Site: brandenburg
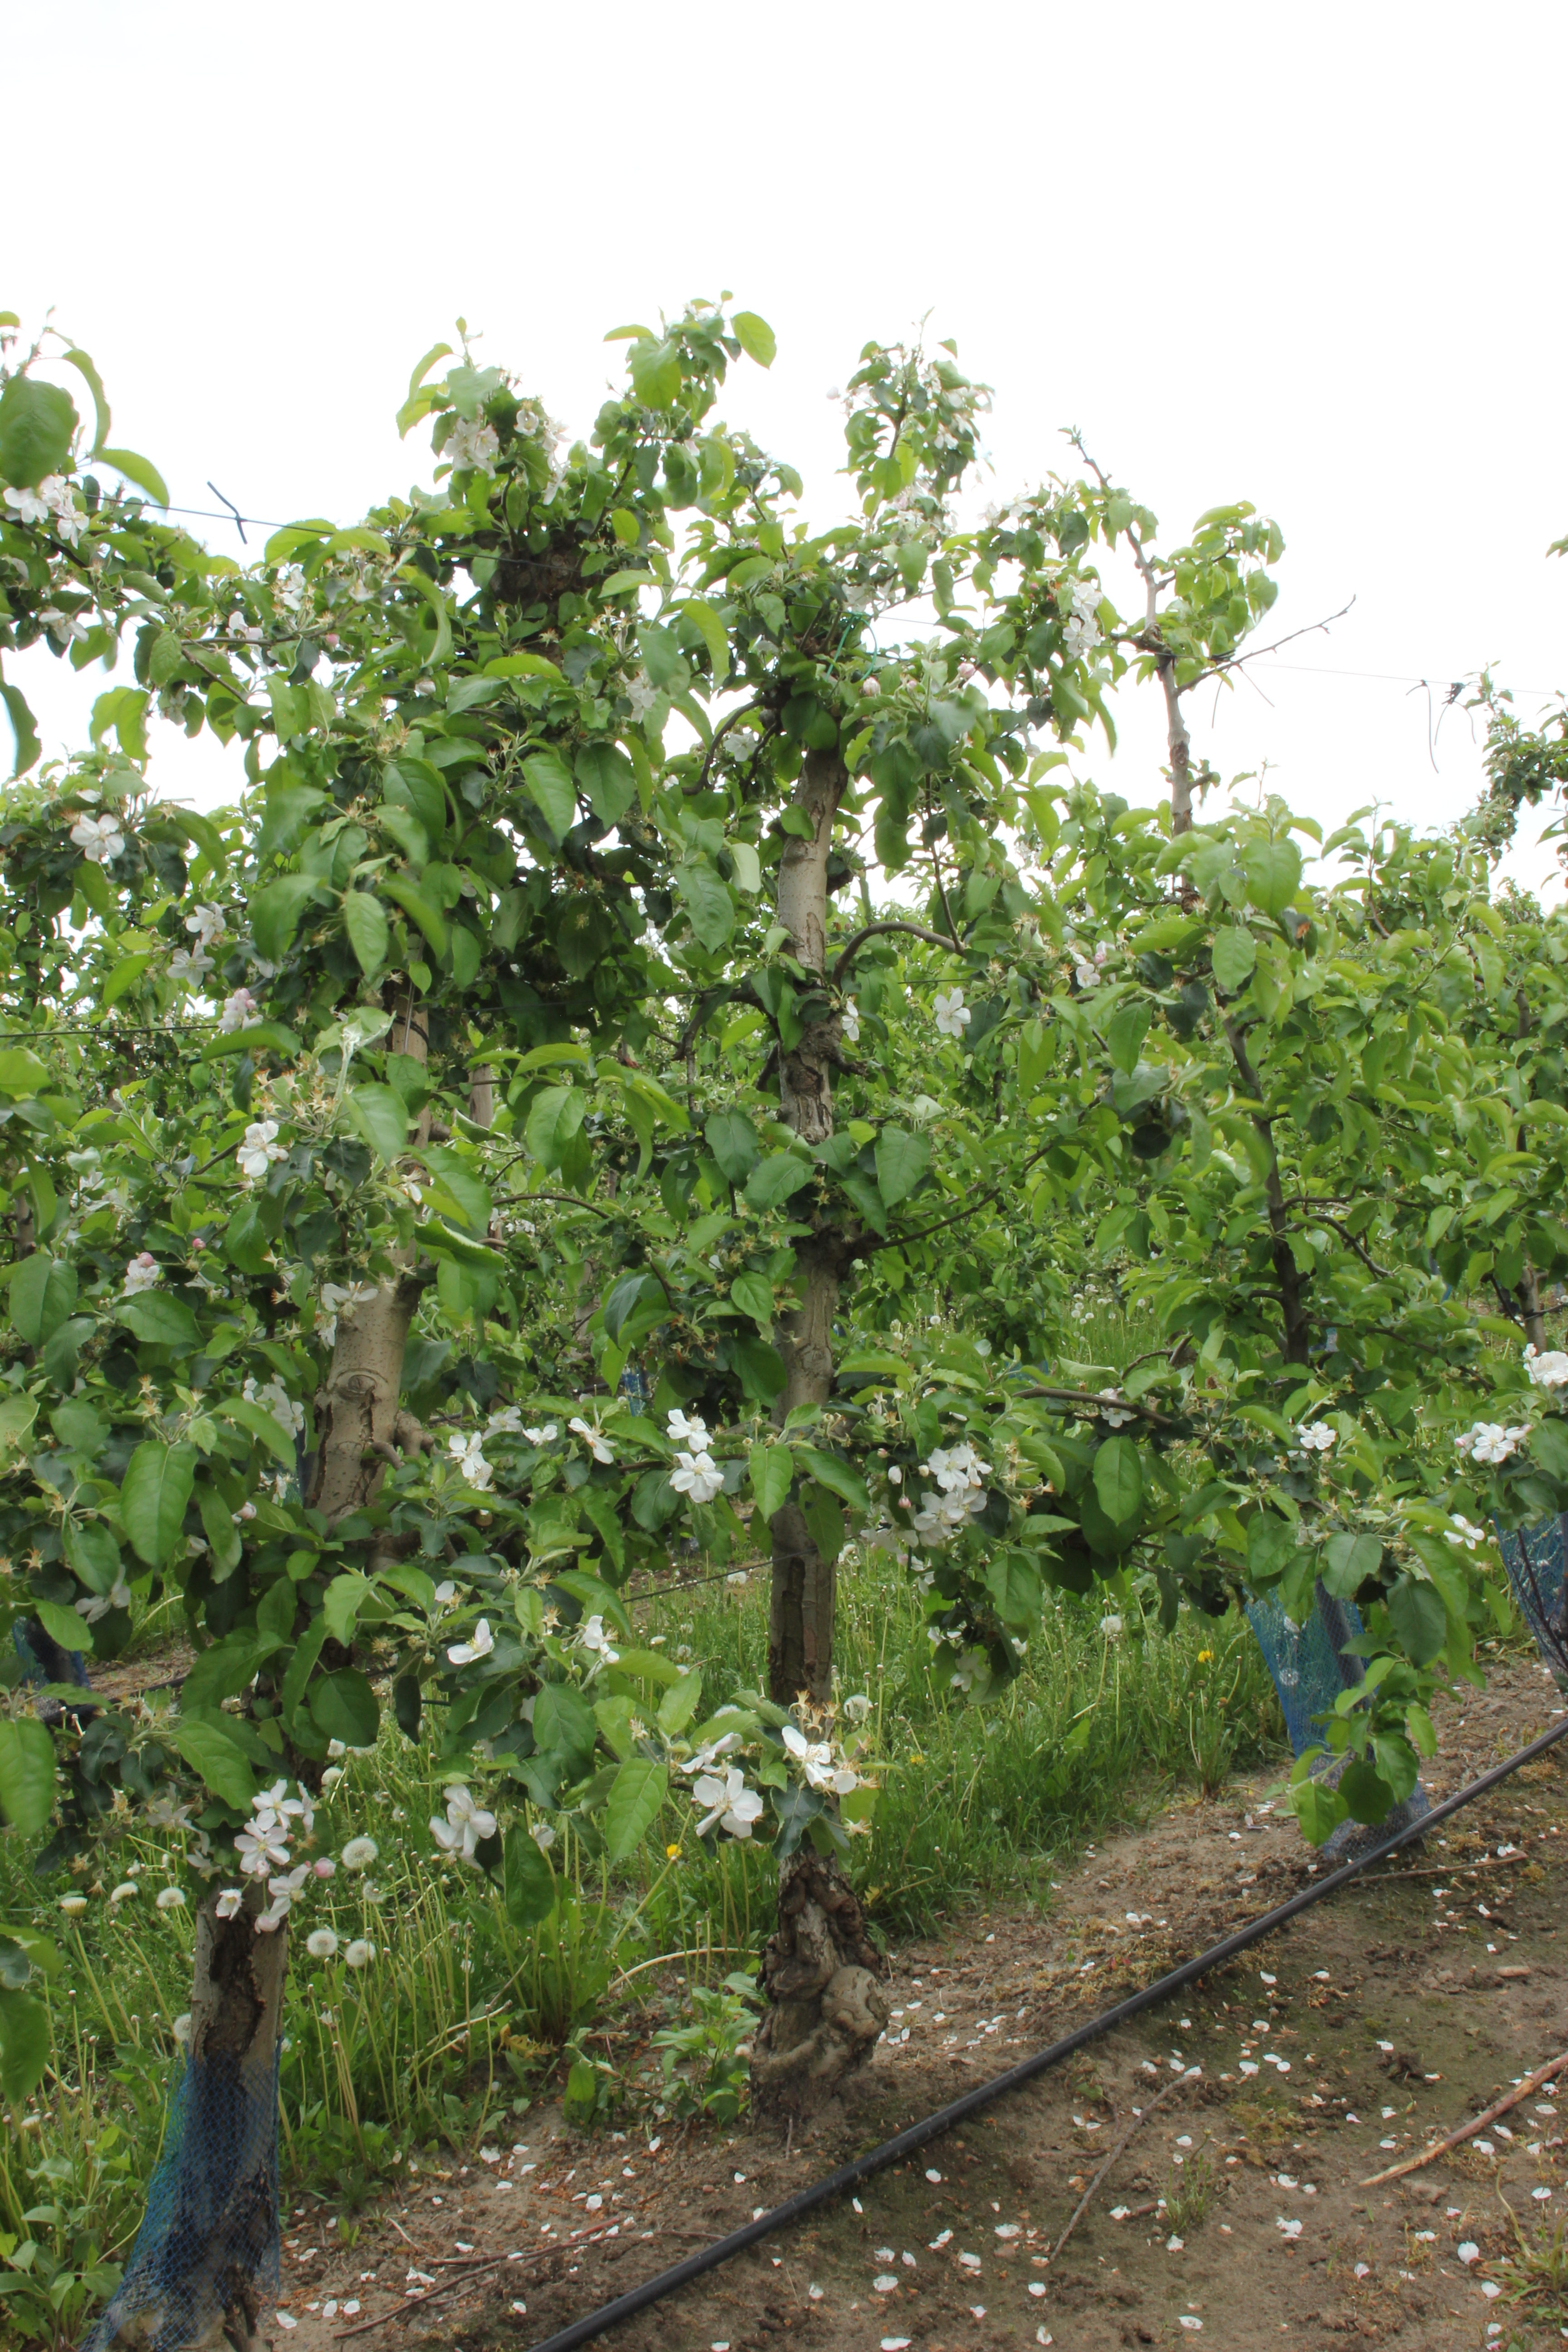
Growth stage (BBCH 67): Flowering